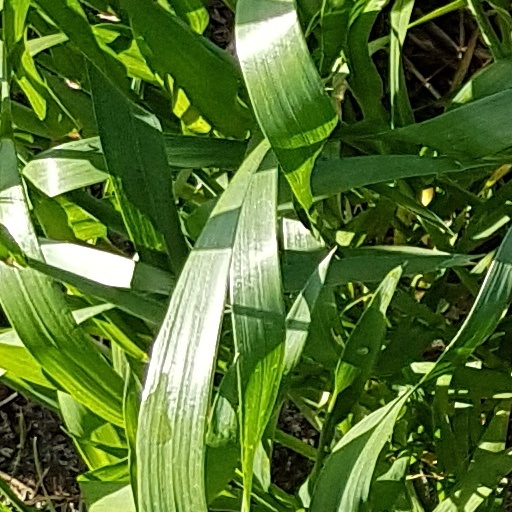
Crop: wheat